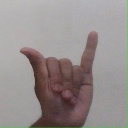
अक्षर: य